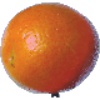
Label: Tangelo 1